Alexander Borodin

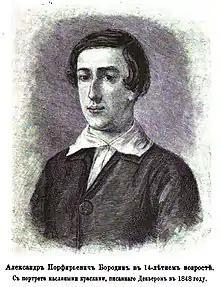
Borodin at the age of 14

Borodin was born in Saint Petersburg as an illegitimate son of a 62-year-old Georgian nobleman, Luka Stepanovich Gedevanishvili, and a married 25-year-old Russian woman, Evdokia Konstantinovna Antonova. Due to the circumstances of Alexander's birth, the nobleman had him registered as the son of one of his Russian serfs, Porfiry Borodin, hence the composer's Russian last name. As a result of this registration, both Alexander and his nominal Russian father Porfiry were officially serfs of Alexander's biological father Luka. The Georgian father emancipated Alexander from serfdom when he was 7 years old and provided housing and money for him and his mother. Despite this, Alexander was never publicly recognized by his mother, who was referred to by young Borodin as his "aunt".